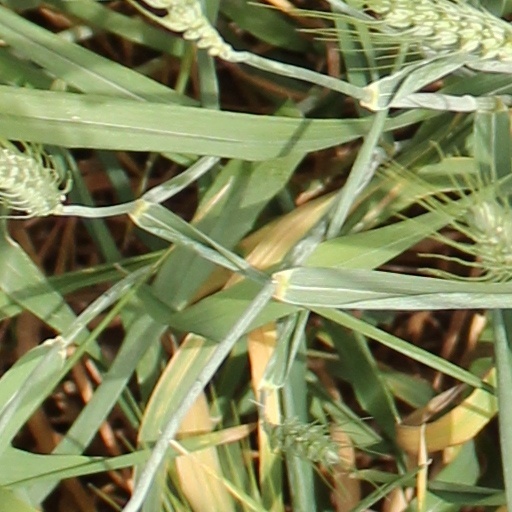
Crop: wheat